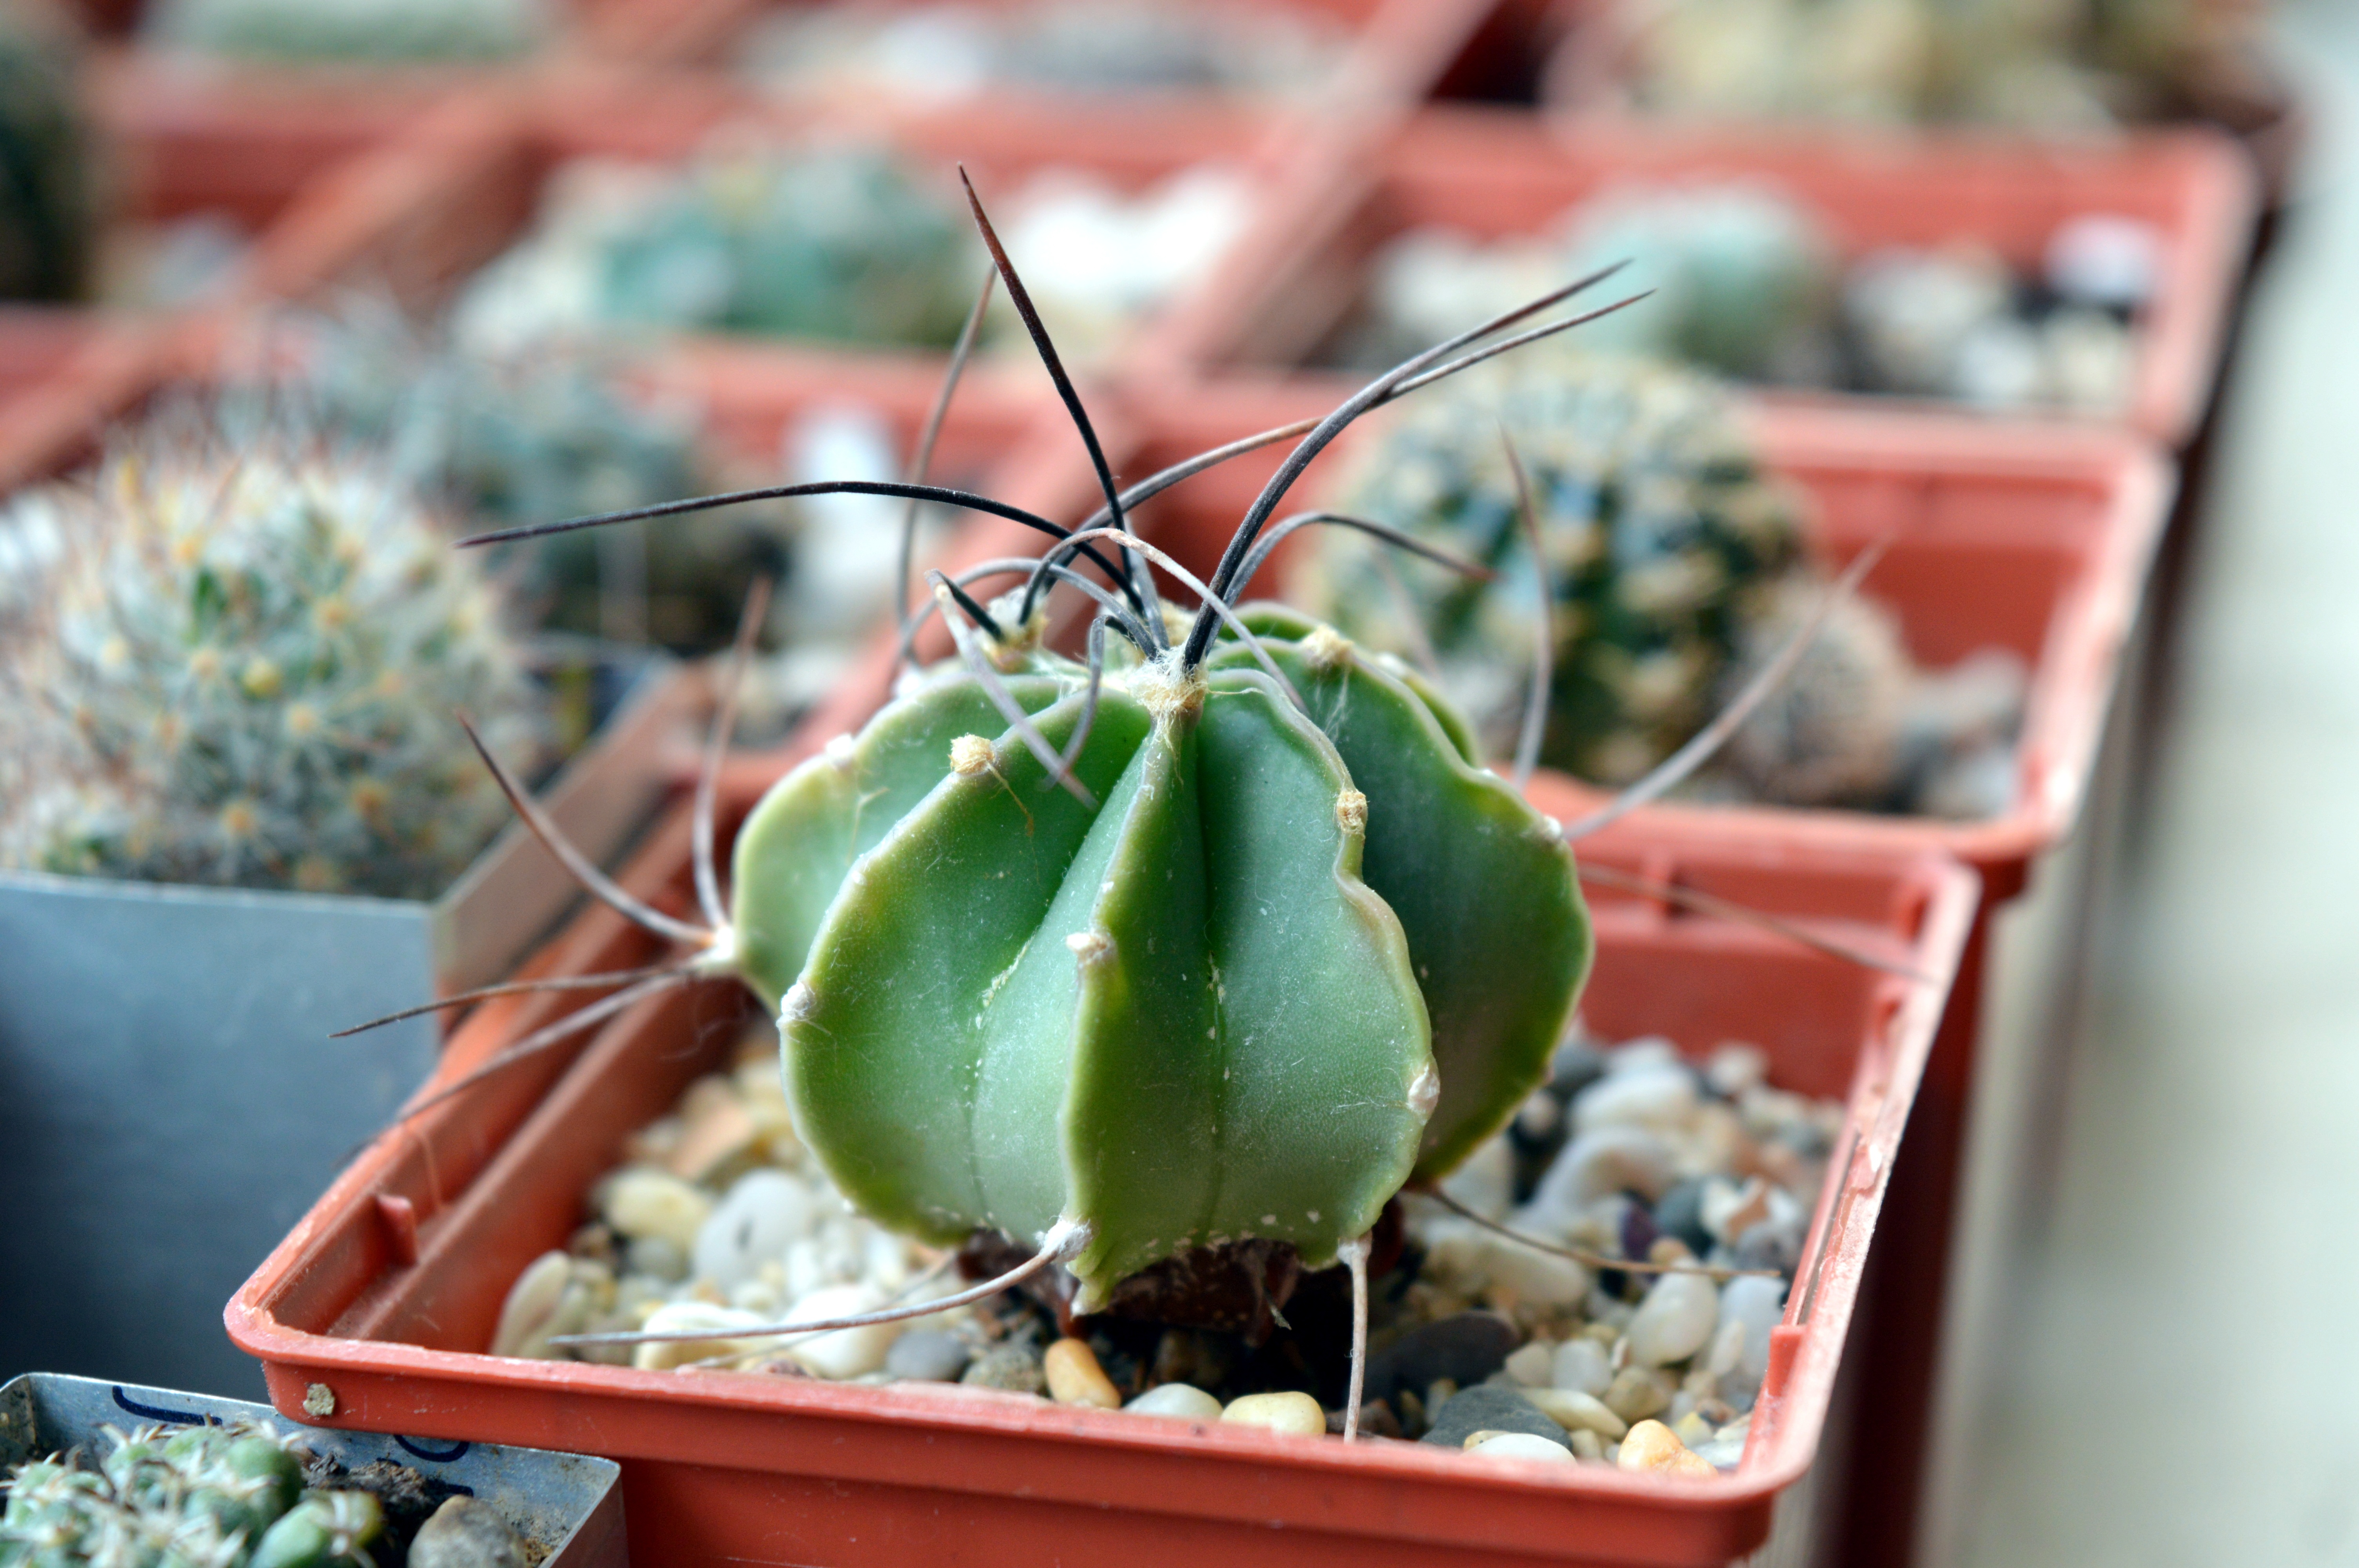
cactus, plant, flower, food, green, collection, produce, vegetable, indoor, succulent, closeup, flora, plants, needles, little, house plant, large, exotic, astrophytum, barb, flowering plant, scratchy, flower room, astrophytum senile, pot flowers, indoor plant, plants in pots, in a pot, home flower, land plant